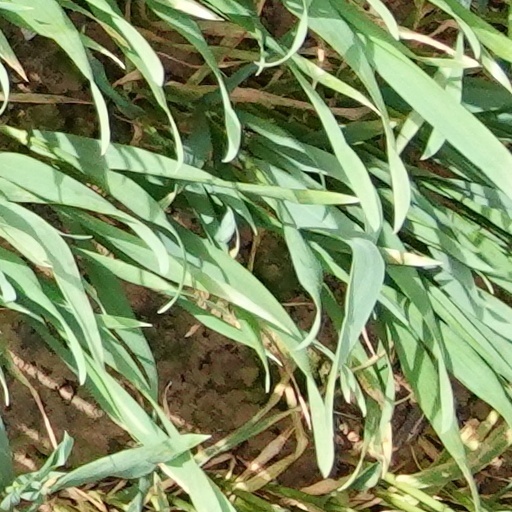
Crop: wheat